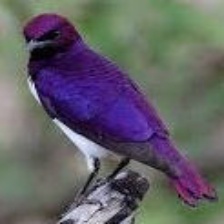
Species: VIOLET BACKED STARLING
Scientific name: CINNYRICINCLUS LEUCOGASTER